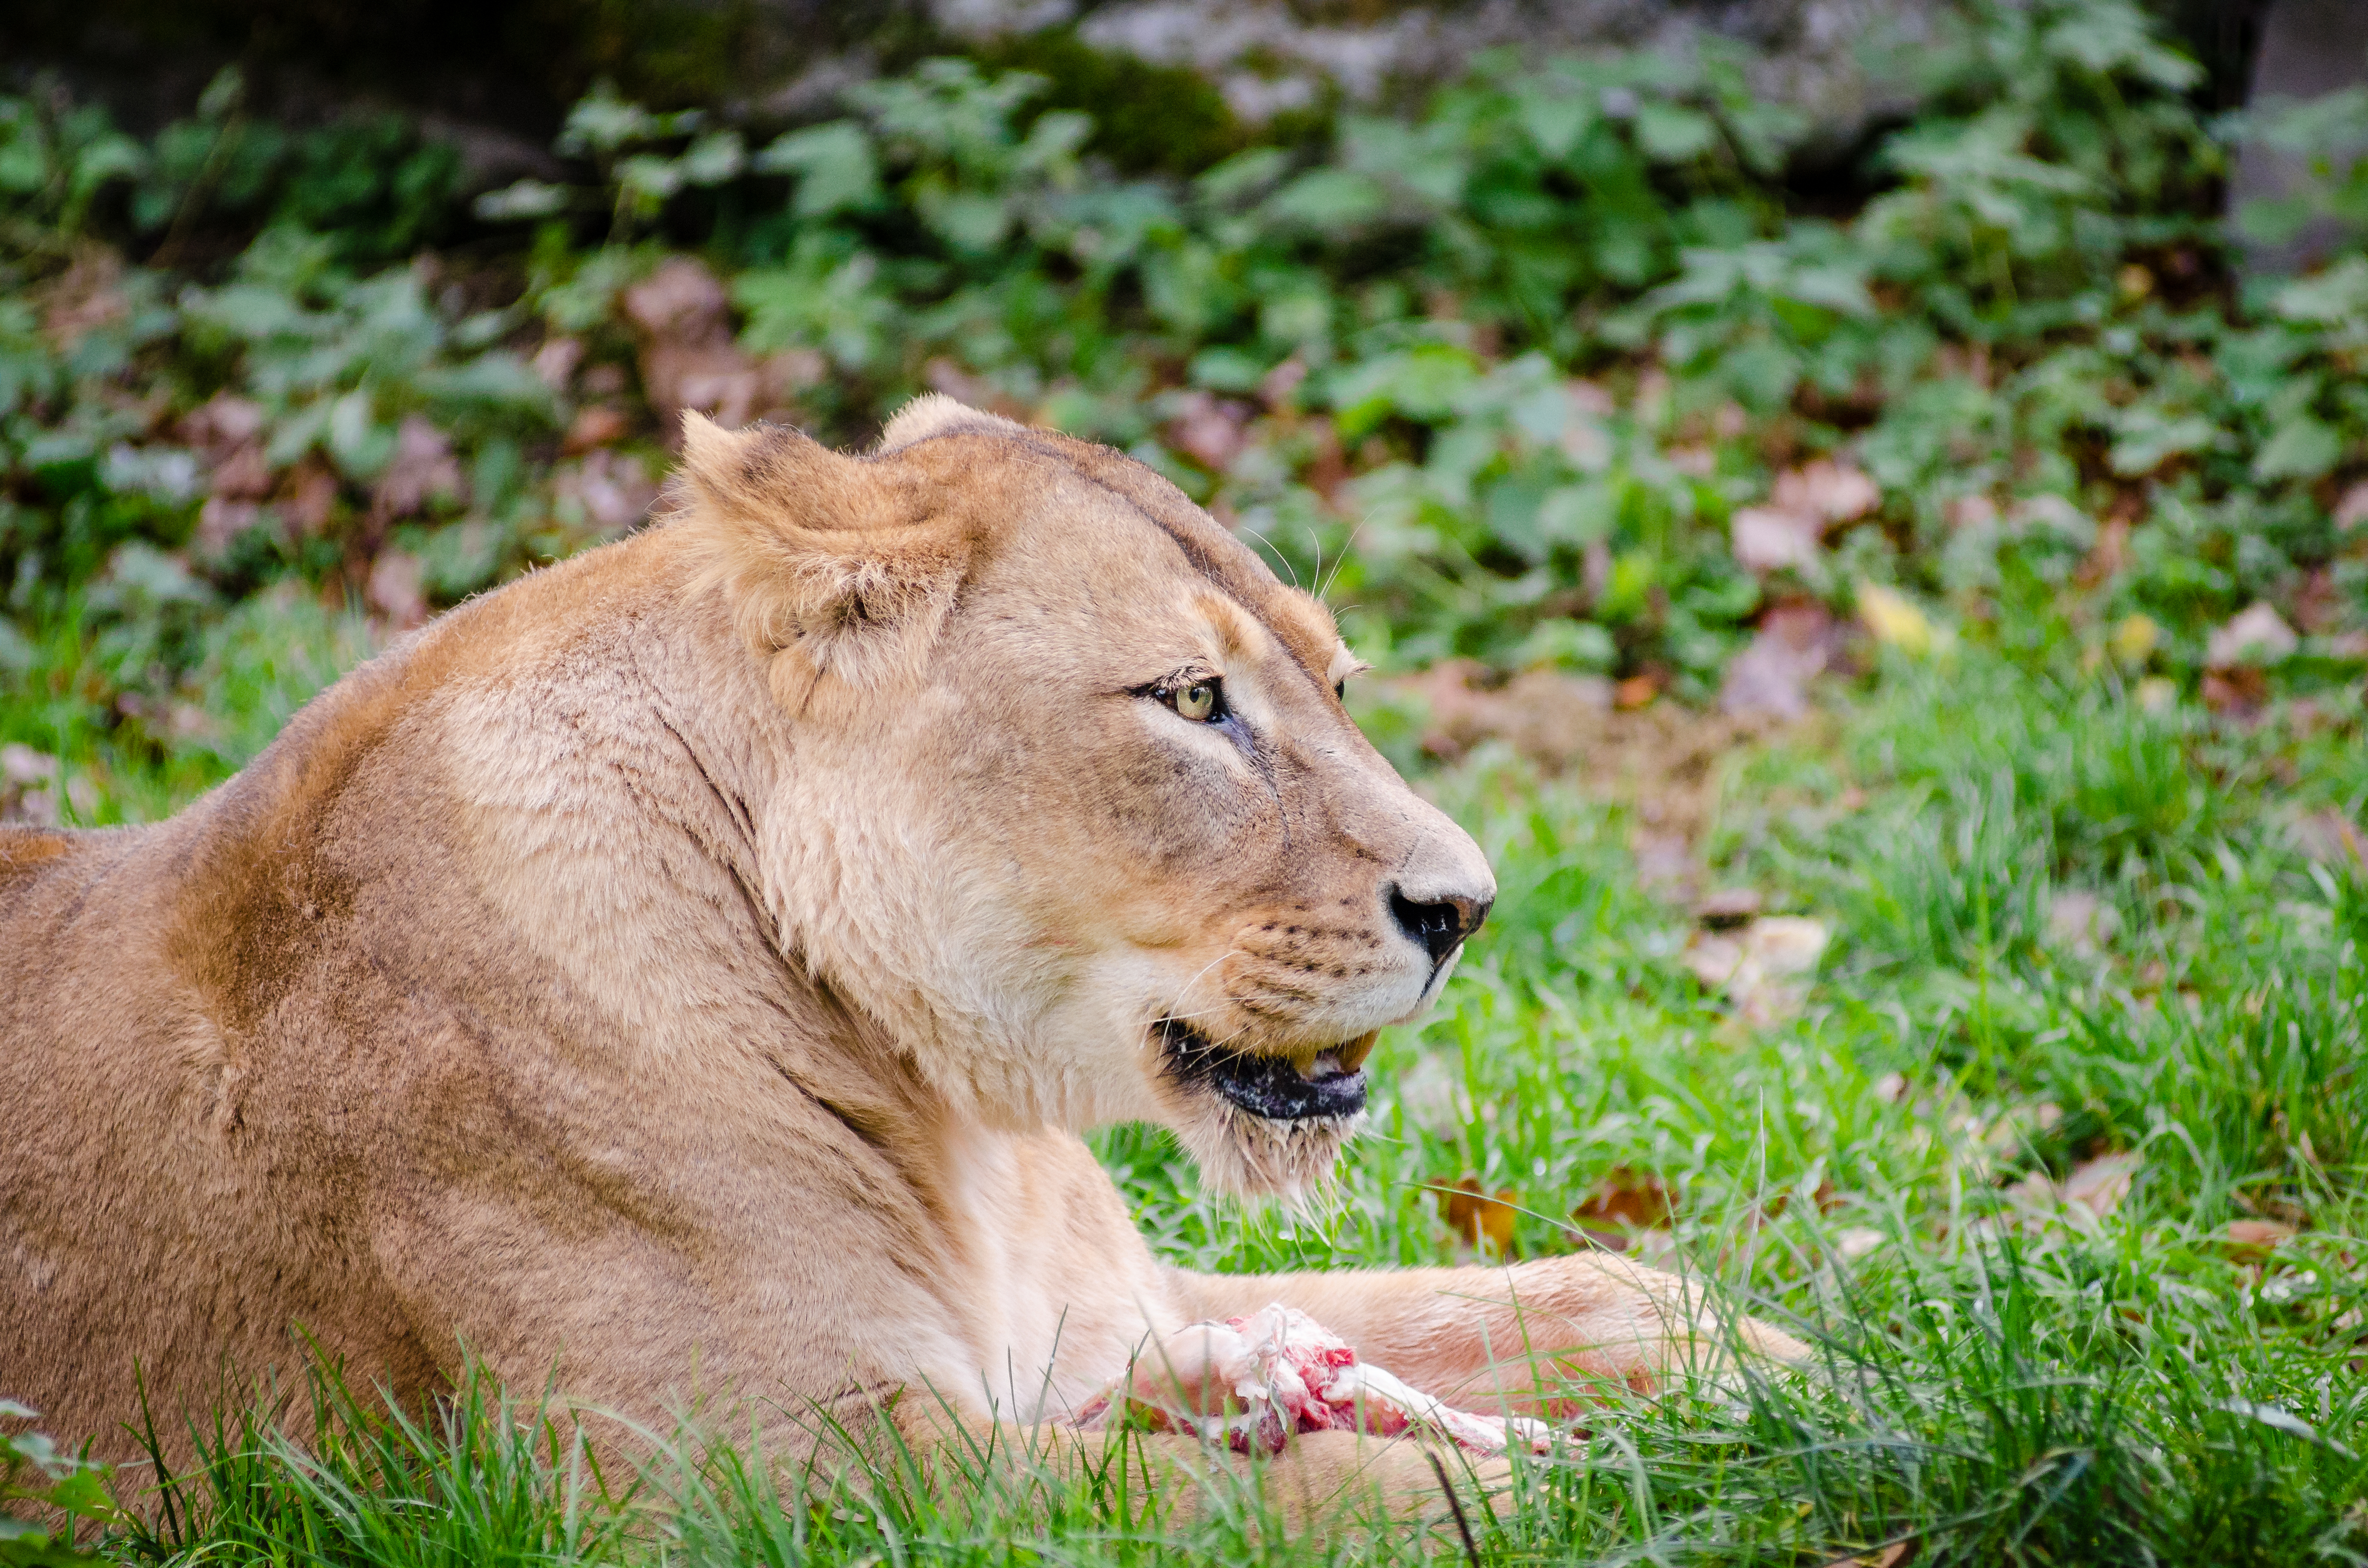
grass, adventure, animal, recreation, female, wildlife, zoo, cat, mammal, nikon, predator, meat, fauna, lion, lioness, eyes, lazy, animals, dinner, katze, tier, tiere, d7000, tierpark, weiblich, carnivore, afrikanischer, raubtier, fleisch, african, gore, giblets, faul, fleischfresser, safari, l we, l win, big cats, outdoor recreation, cat like mammal